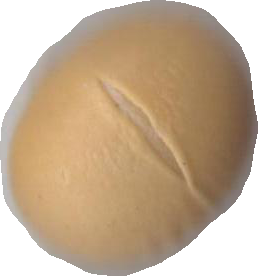
Variety: Dega